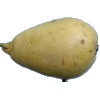
Label: Pear 2